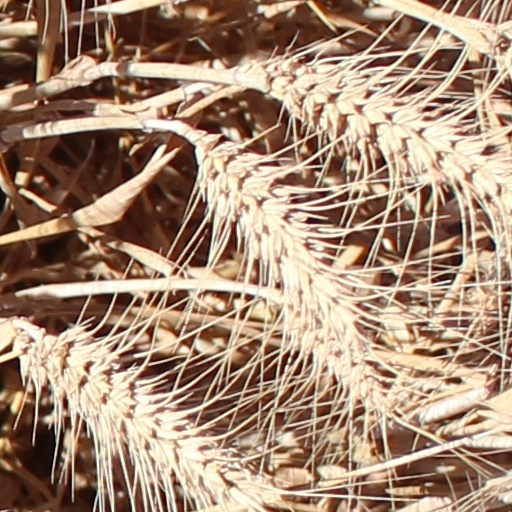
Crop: wheat